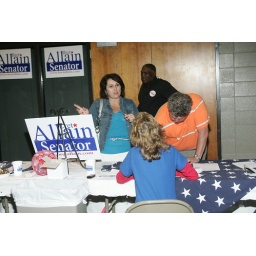
The sign in table